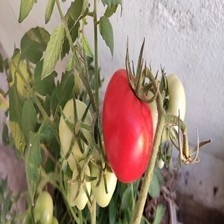
Label: tomato